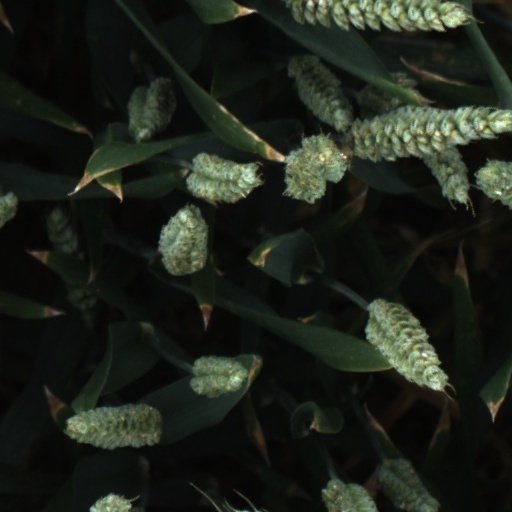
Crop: wheat